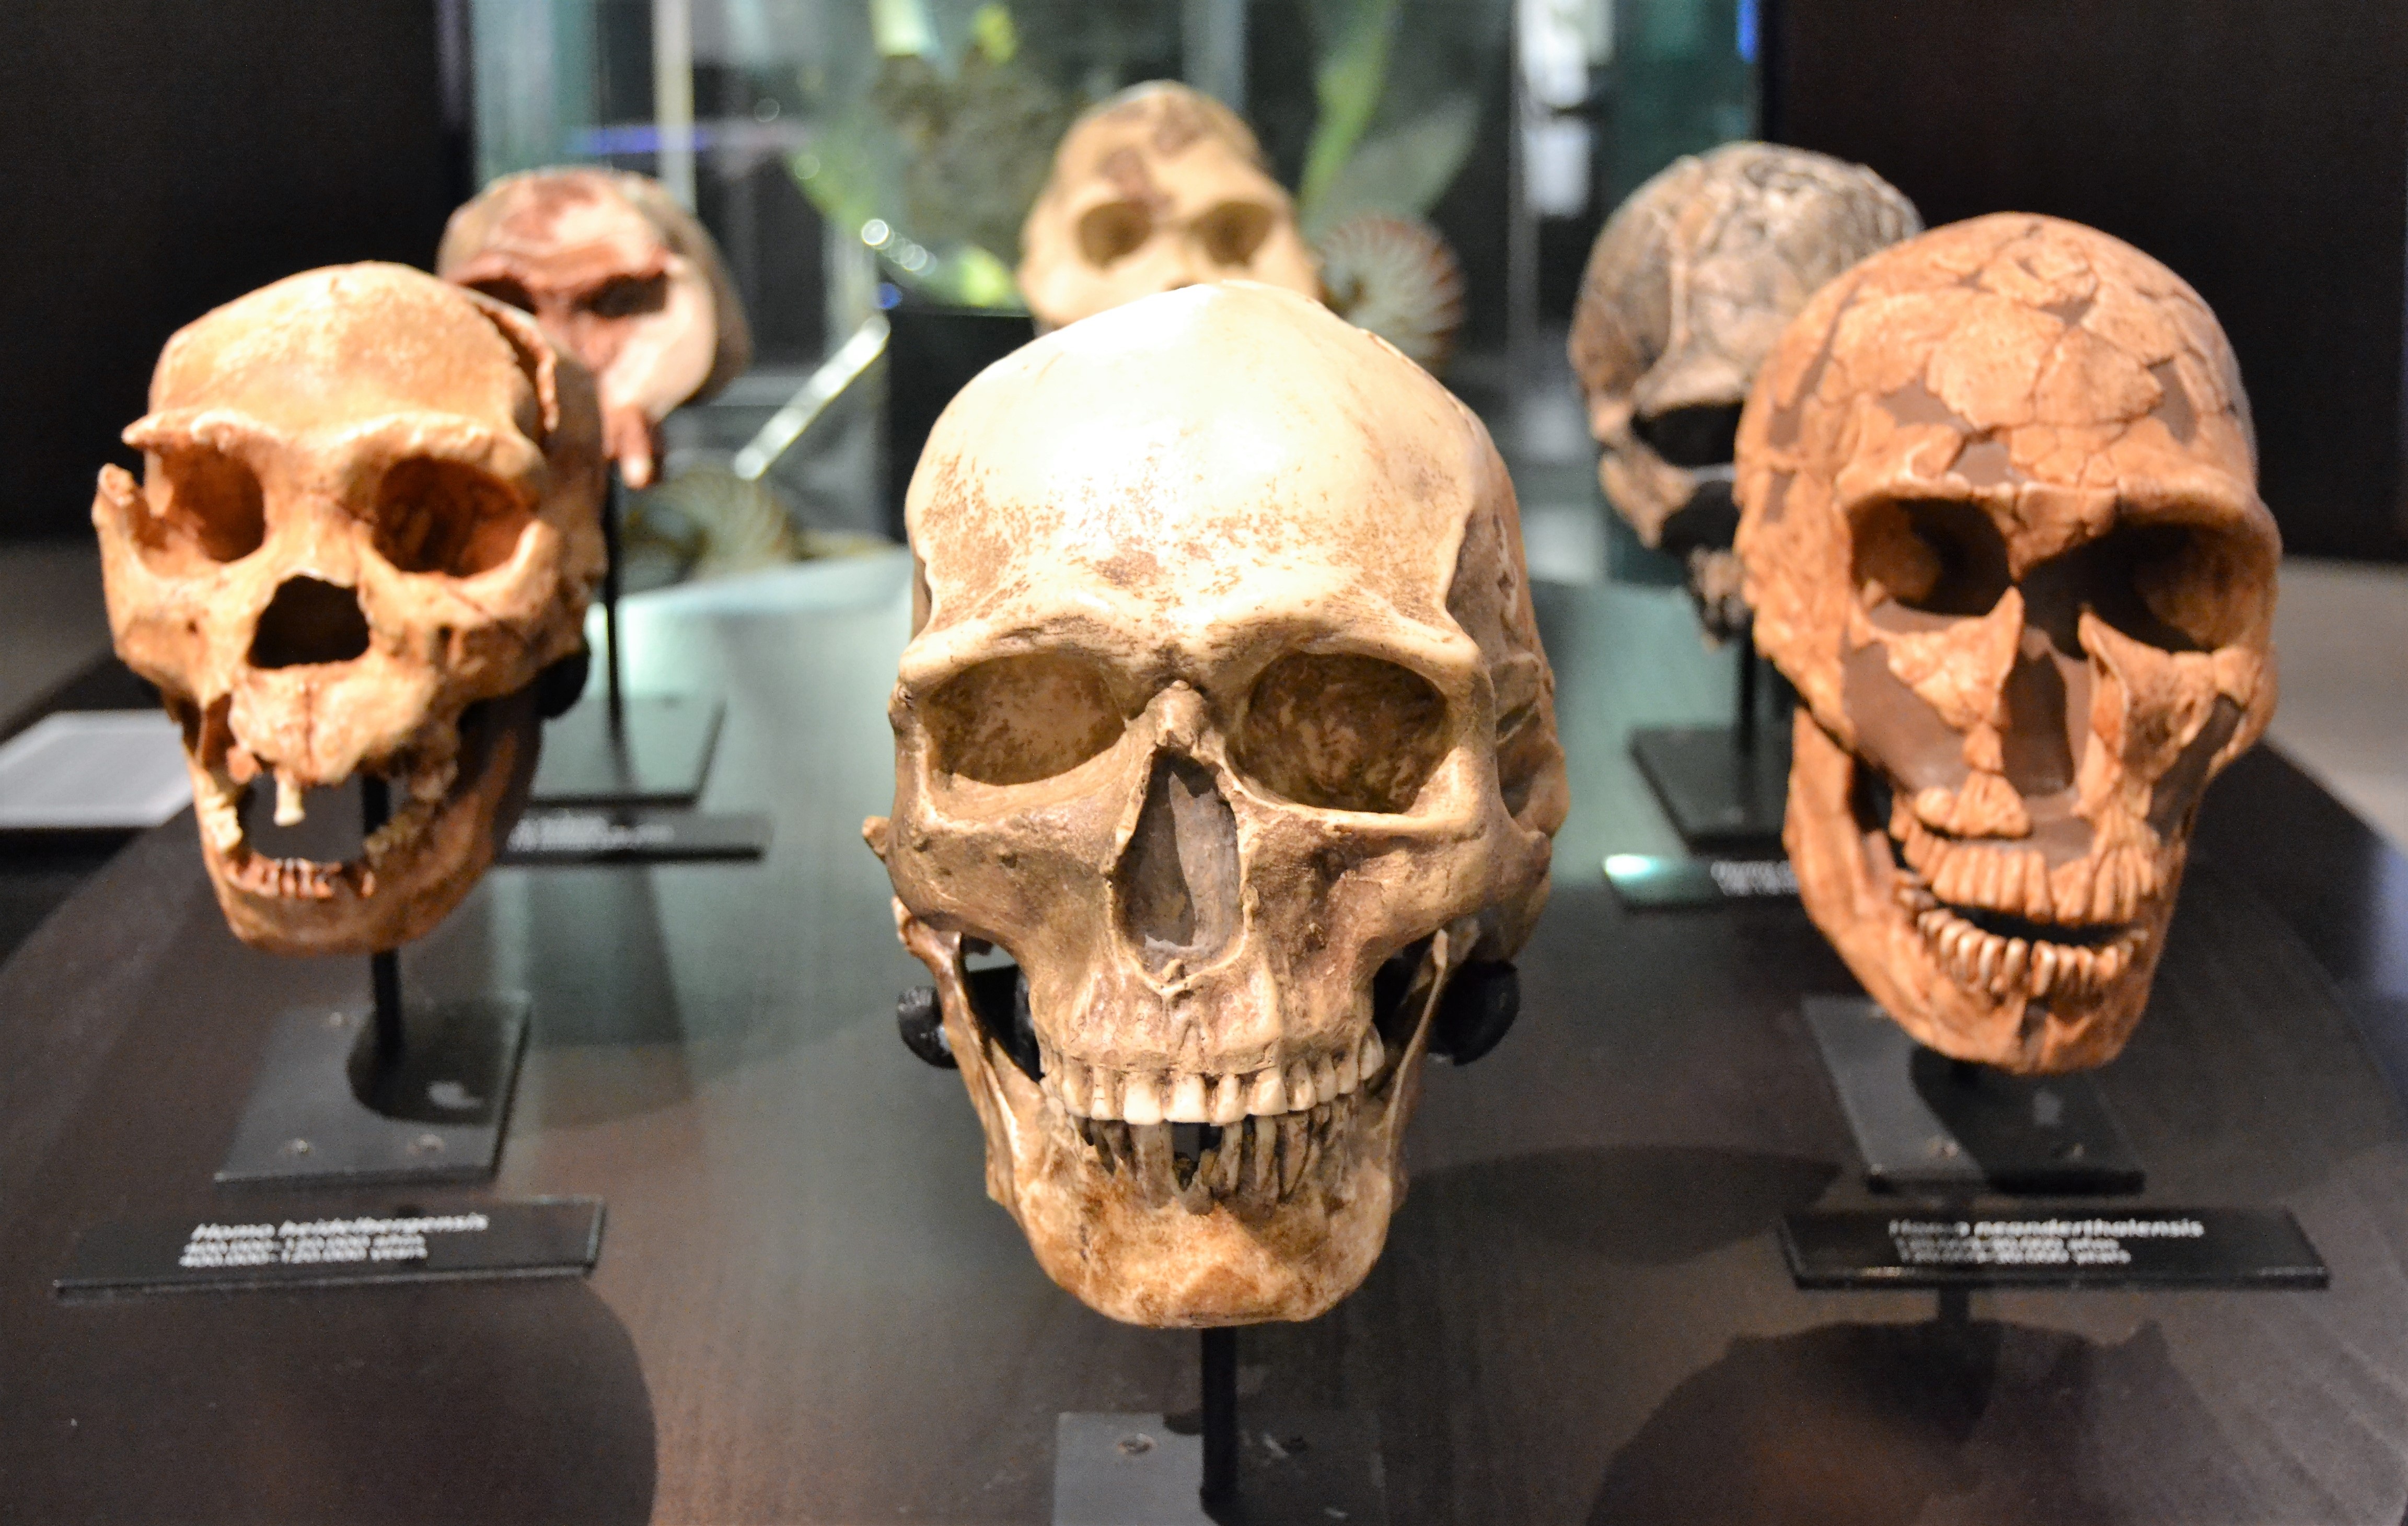
human, skull, bone, sculpture, art, head, bones, jaw